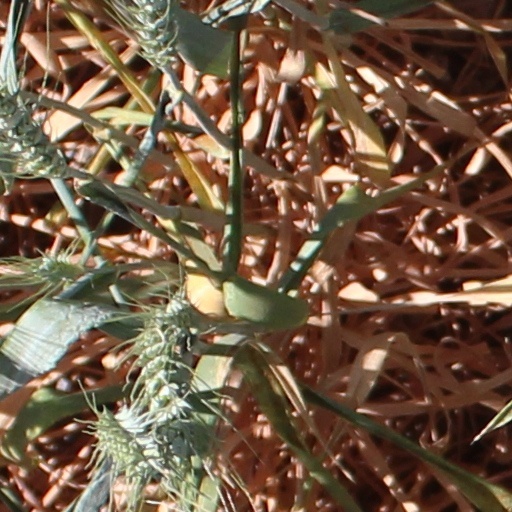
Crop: wheat